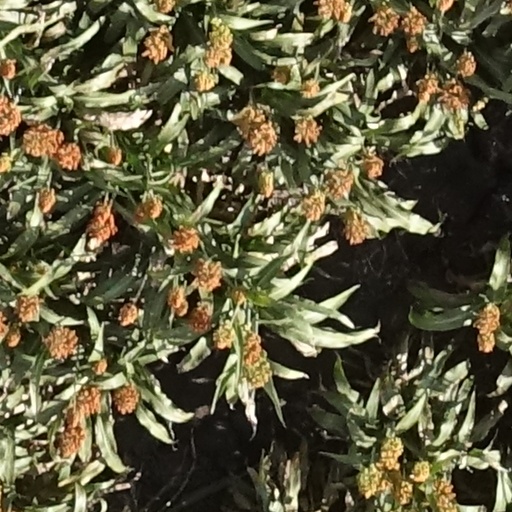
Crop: sorghum